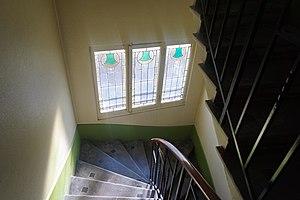
Montée d'escaliers de l'immeuble Cateland
L'immeuble Cateland est un immeuble d'habitation situé dans la commune de Lyon dans le département français du Rhône.